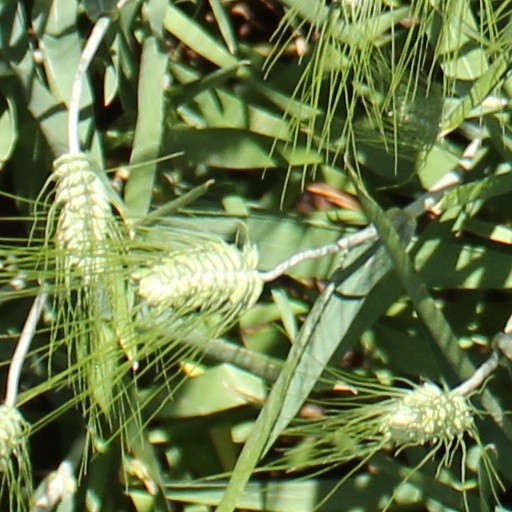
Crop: wheat